WLPD-CD

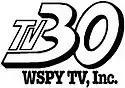
Former logo as WSPY-LP

The station was sold to LocusPoint Networks for $6 million on May 10, 2013. It was then sold to TBN in late January 2018 for $13 million; LocusPoint had already established a channel sharing agreement with TBN, which moved its WWTO-TV (then licensed to La Salle) onto the space in November 2017. In October 2019, the station switched from channel 35 to channel 32.